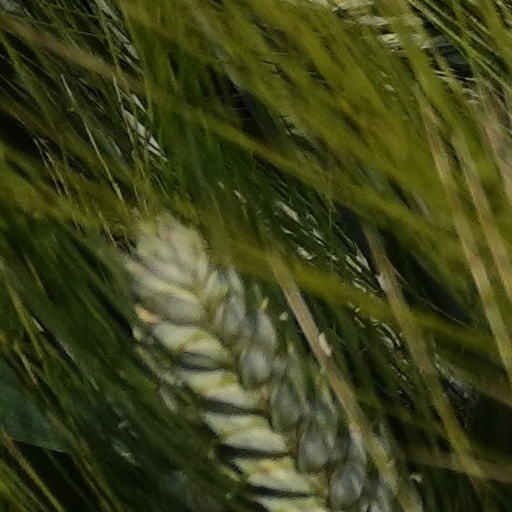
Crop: wheat